Egyptian Revival architecture in the British Isles

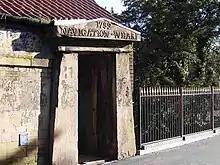
Navigation Wharf, Sleaford, Lincolnshire.

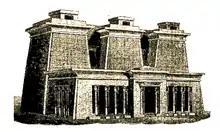
Iron furnaces at the Egyptian Ironworks in 1828

The Egyptian Hall in Piccadilly, London, commissioned by William Bullock as a museum to house his collection of curiosities was completed in 1812 at a cost of £16,000. It was amongst the first buildings in England to be influenced by the Egyptian style, The building was demolished in 1905.